Old Somersworth High School

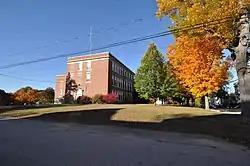

The Old Somersworth High School, also formerly the Hilltop Elementary School, is a historic school building at 17 Grand Street in Somersworth, New Hampshire. It is a three-story brick Georgian Revival building, constructed in 1927 on the site of New Hampshire's oldest high school. It was designed by Charles Greely Loring, and served as a high school until 1956 and an elementary school until 2007. The building was listed on the National Register of Historic Places in 2015.